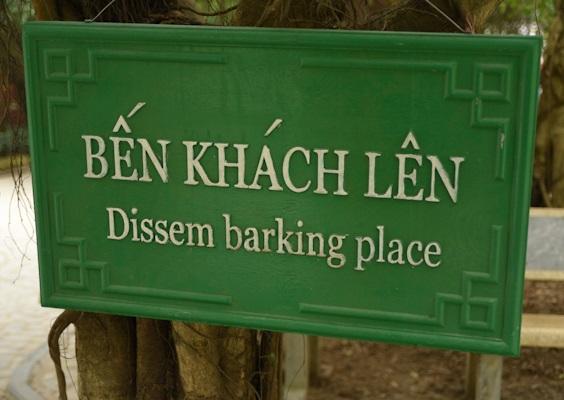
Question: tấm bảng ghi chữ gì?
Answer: bến khách lên dissem barking place